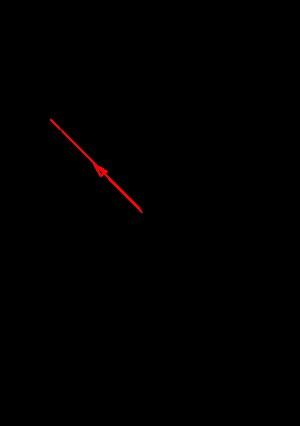
Les diagrammes de Bondi ont été conçus par Hermann Bondi afin de présenter graphiquement une méthode intuitive de compréhension de la relativité restreinte. Ils sont destinés à des élèves en fin d'études secondaires.